Sinking of Chian-der 3

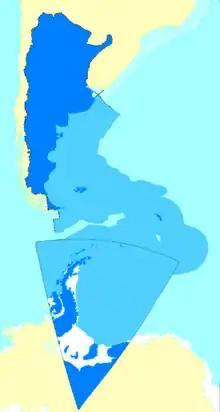
Territories and exclusive economic zones claimed by Argentina

The sinking of "Chian-der 3" was an incident that occurred on 28 May 1986, when the Taiwanese-flagged trawler "Chian-der 3" was detected, tracked, fired upon, set on fire and eventually sunk by the of the Prefectura Naval Argentina, at a location outside the United Kingdom's Total Exclusion Zone, which covers a circle of from the centre of the Falklands Islands. Two Taiwanese fishermen were killed; four others were injured.